Billafingen

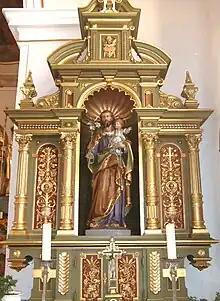
Altar of St. Joseph, Billafingen, Germany.

Billafingen is a village that is part of Owingen in the Bodensee district, Germany, close to Überlingen. It was first mentioned in 970 and merged with Owingen in 1975. Its population is around 700. It has won the village improvement competition "Unser Dorf soll schöner werden" ('Make our village more beautiful') several times.